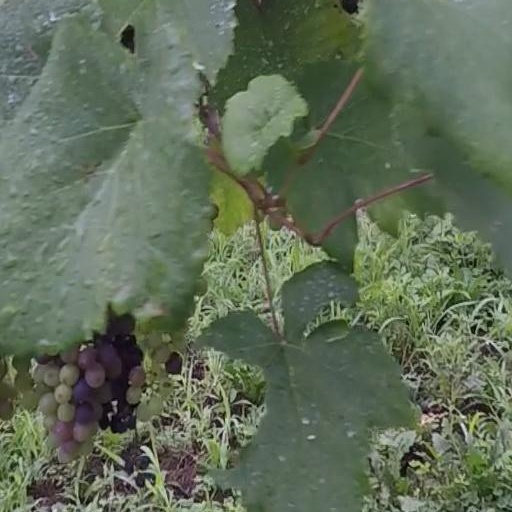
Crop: grape